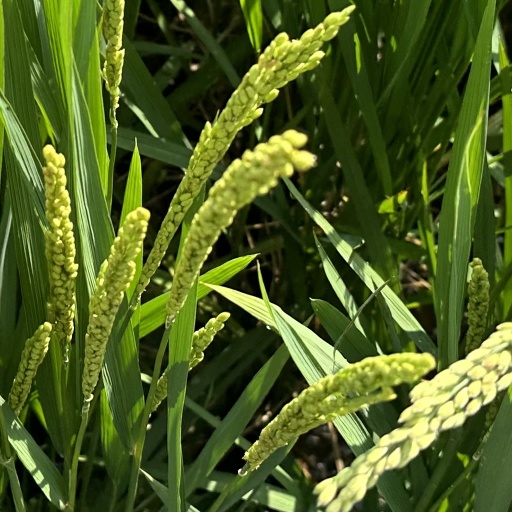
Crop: rice